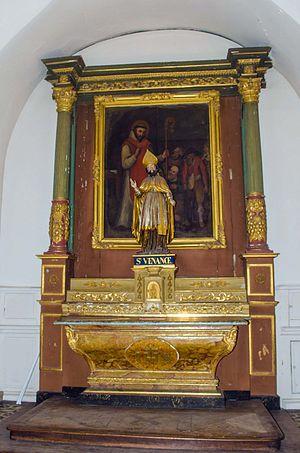
Valence (Drôme), chapelle des Capucins, retable de saint Benoit (peinture) et statue de saint Venance
La chapelle des Capucins est un ancien lieu de culte catholique, aujourd’hui désaffecté. Elle est située 4 place Laënnec, dans le centre-ville de Valence dans la Drôme, et elle est inscrite au titre des Monuments historiques depuis 1997.